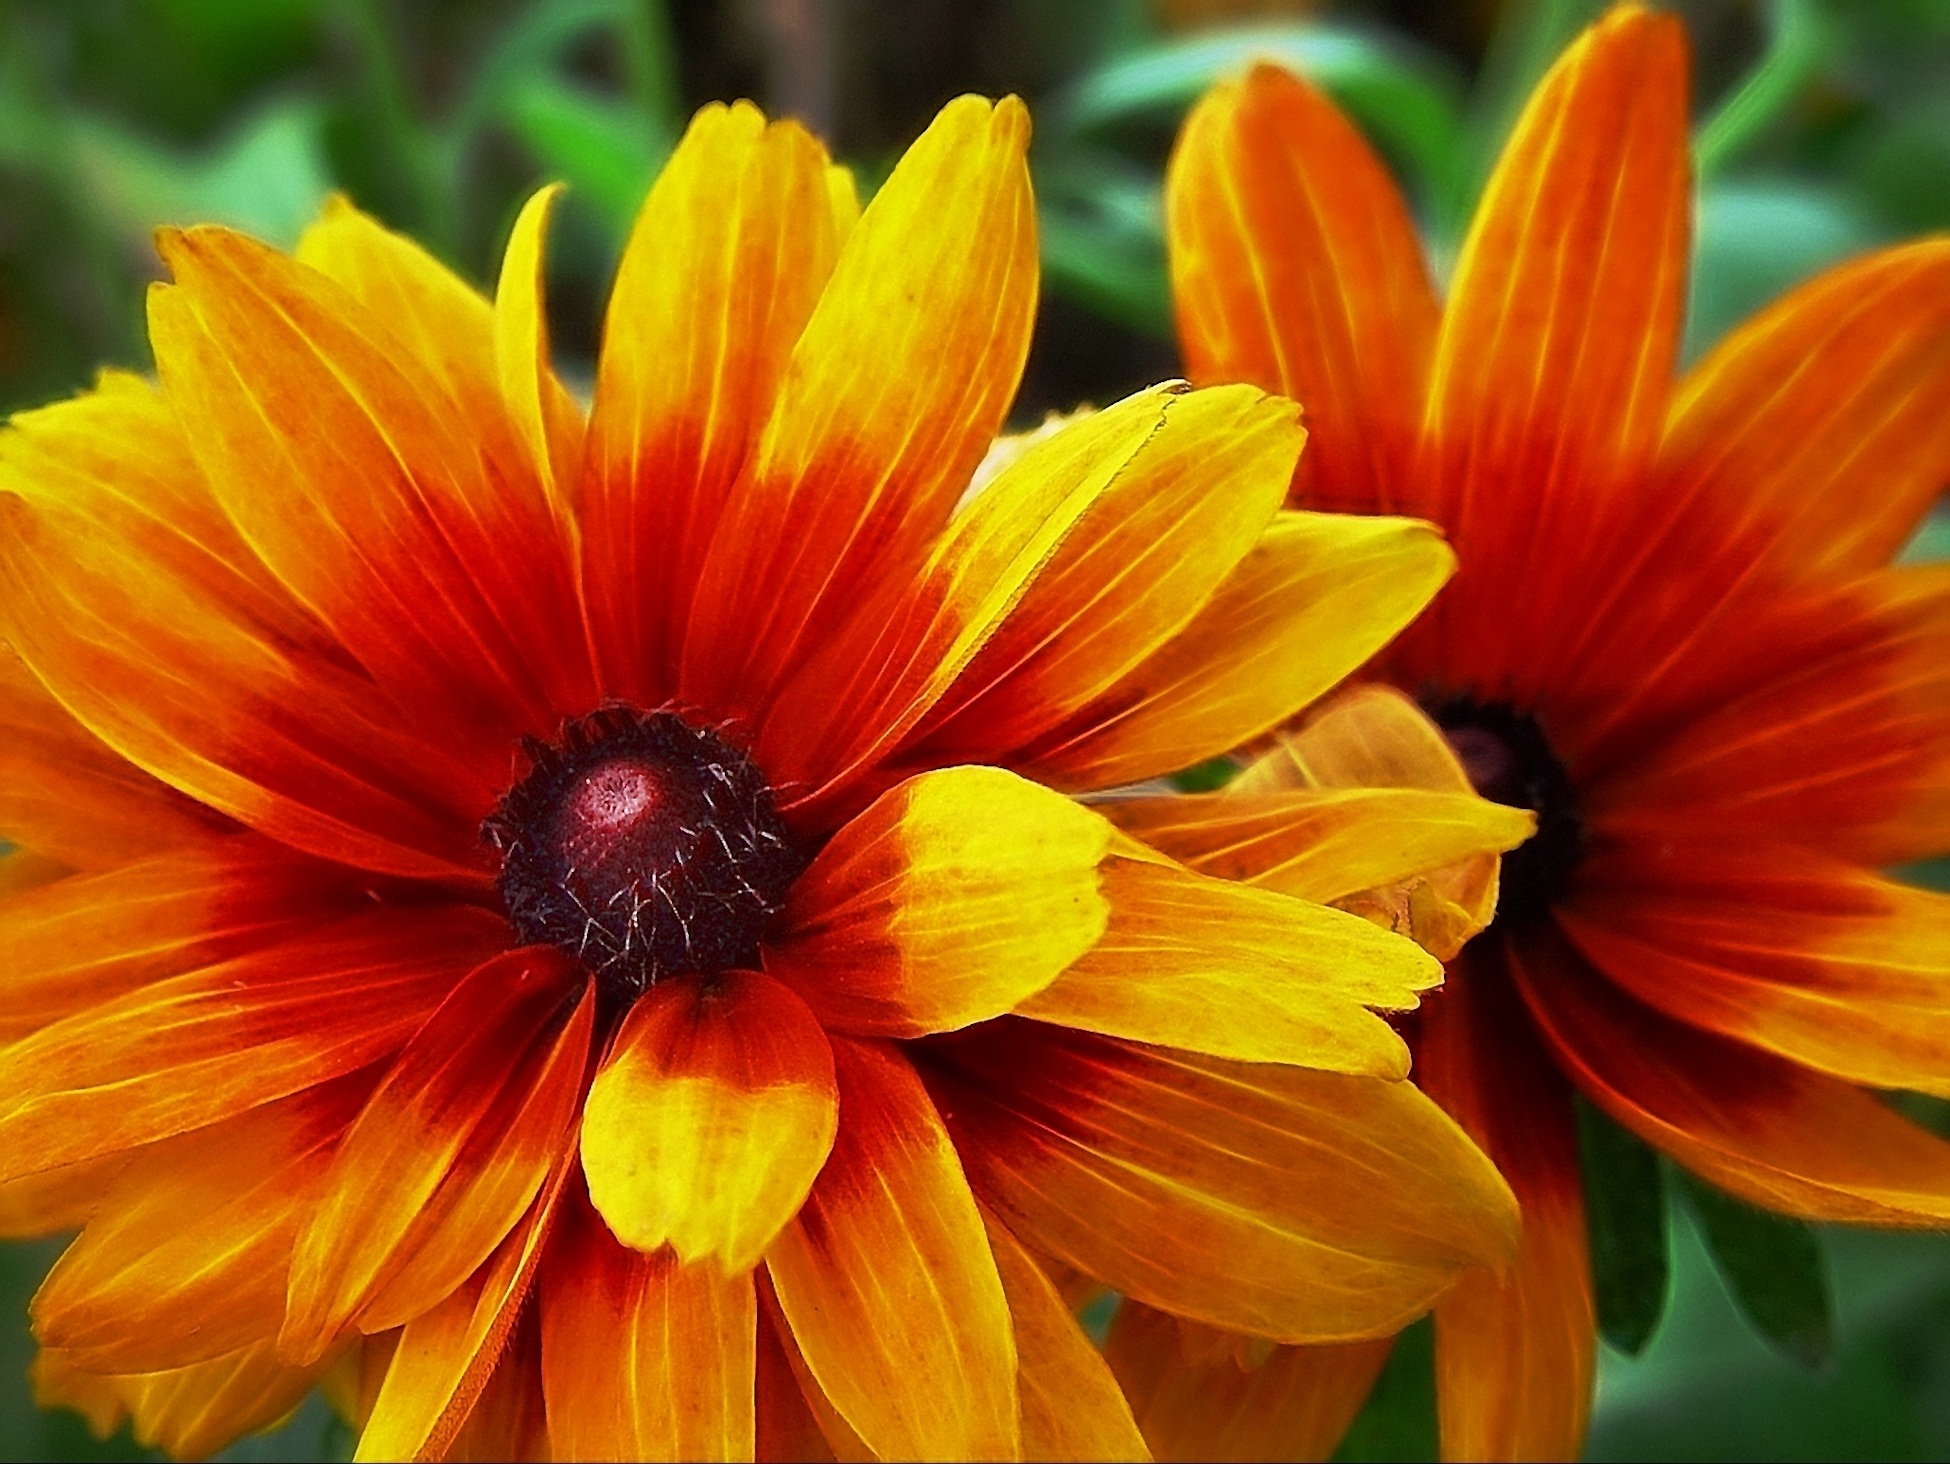
outdoor, plant, flower, petal, bloom, summer, floral, autumn, fresh, colorful, yellow, garden, flora, season, botanical, close up, bright, mums, macro photography, flowering plant, daisy family, annual plant, plant stem, land plant